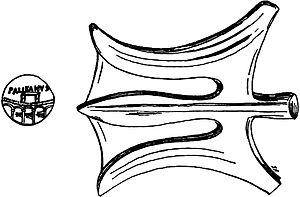
Les Rostres républicains ou Rostres antiates servent durant la République aux orateurs pour s'adresser aux assemblées qui se réunissent sur le Comitium de Rome, cœur politique de la ville.